Htaw Lay

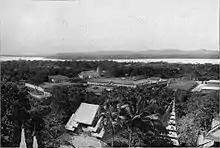
Moulmein, early 20th century

Moulmein then was still a small town across the Salween from Htaw Lay'shometownn Martaban, which had been the traditional capital of the Martaban province and remained Burmese. The British were to turn the small town into a major city. They made Moulmein, alongside Akyab (Sittwe) in Arakan (Rakhine), a co-capital of British Burma. Htaw Lay, already a leader of the refugees, inevitably became part of the burgeoning colonial administration. The British first appointed him to a minor military office in July 1833, and then in 1838 to the office of "sitke" (lit. "general" in Burmese but officially the "Magistrate of the Provincial Civil Service"), which had "police and judicial powers."